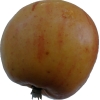
Label: Apple 14